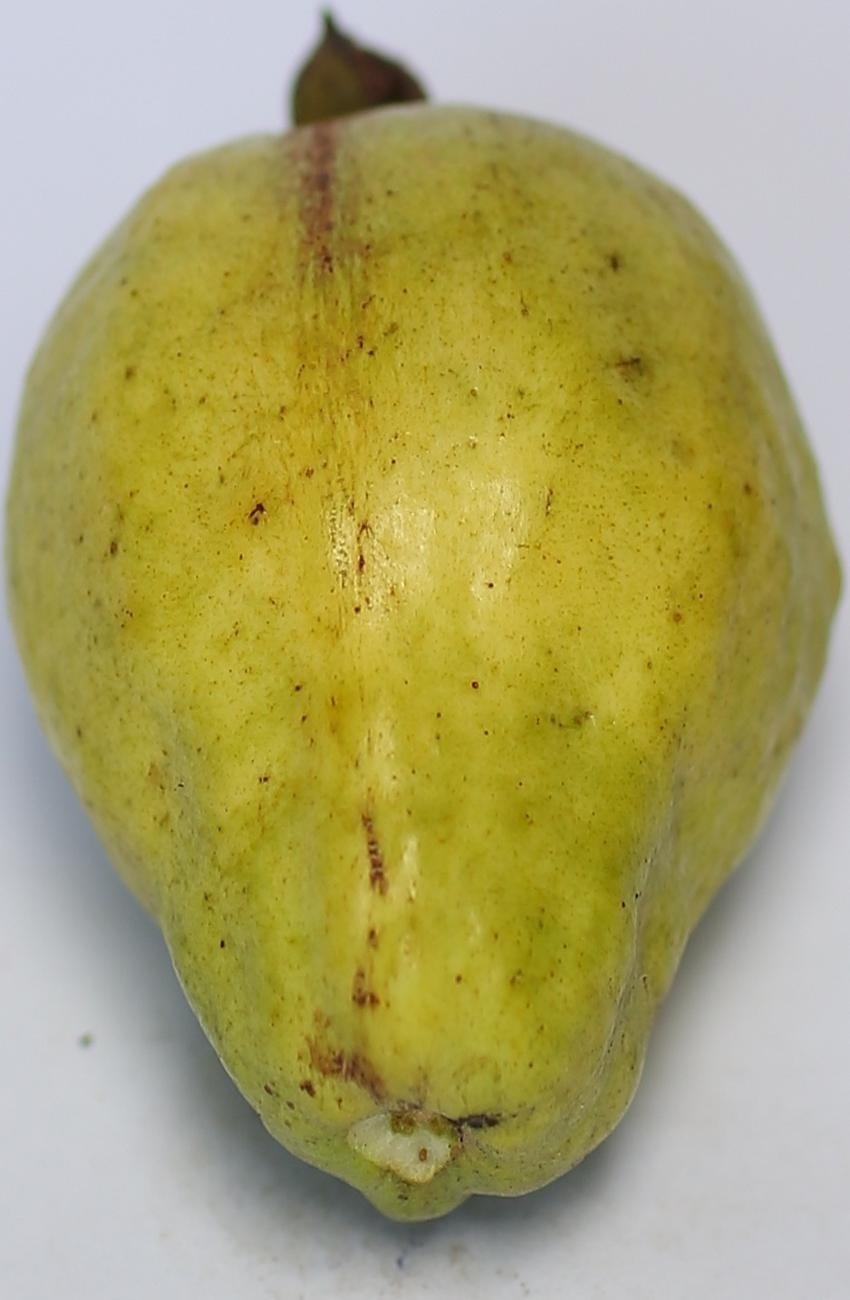
Maturity: mature-green
Variety: riyali